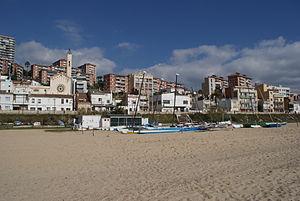
Montgat est une commune de la comarque de Maresme dans la province de Barcelone en Catalogne.